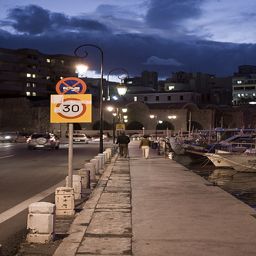
A loading area next to a boat yard with a sign saying "30" is in front of some building in the evening.
people walking down a sidewalk as it starts getting dark
A street sign with a speed limit posted next to a street.
A couple walk down the sidewalk of a city street.
Night view of a city street with the lights on.